The Rolling Stones

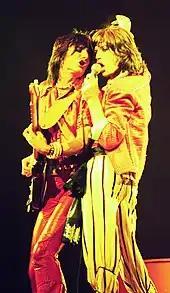
Ronnie Wood and Jagger perform onstage in Chicago, 1975.

During their North American tour in June and July 1966, the Stones' high-energy concerts proved highly successful with young people, while alienating local police who had the physically exhausting task of controlling the often rebellious crowds. According to the Stones historians Philippe Margotin and Jean-Michel Guesdon, the band's notoriety "among the authorities and the establishment seems to have been inversely proportional to their popularity among young people". In an effort to capitalise on this, London released the live album "Got Live If You Want It!" in December. The band's first greatest hits album, "Big Hits (High Tide and Green Grass)", was released in the UK in November 1966, a different version of which had been released in the US in March that year.